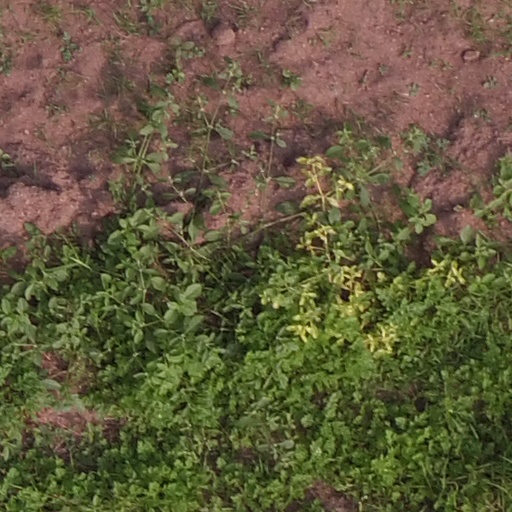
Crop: maize; corn